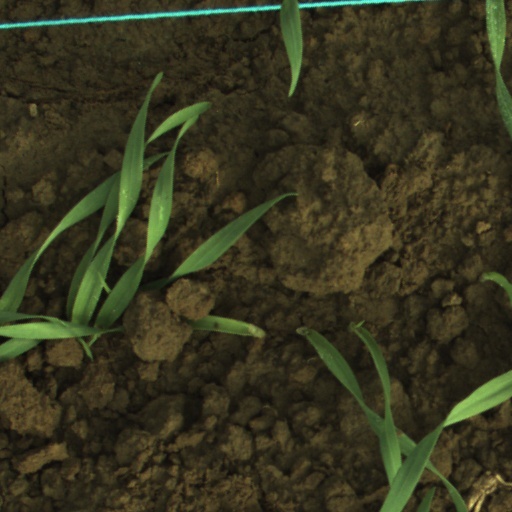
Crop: wheat